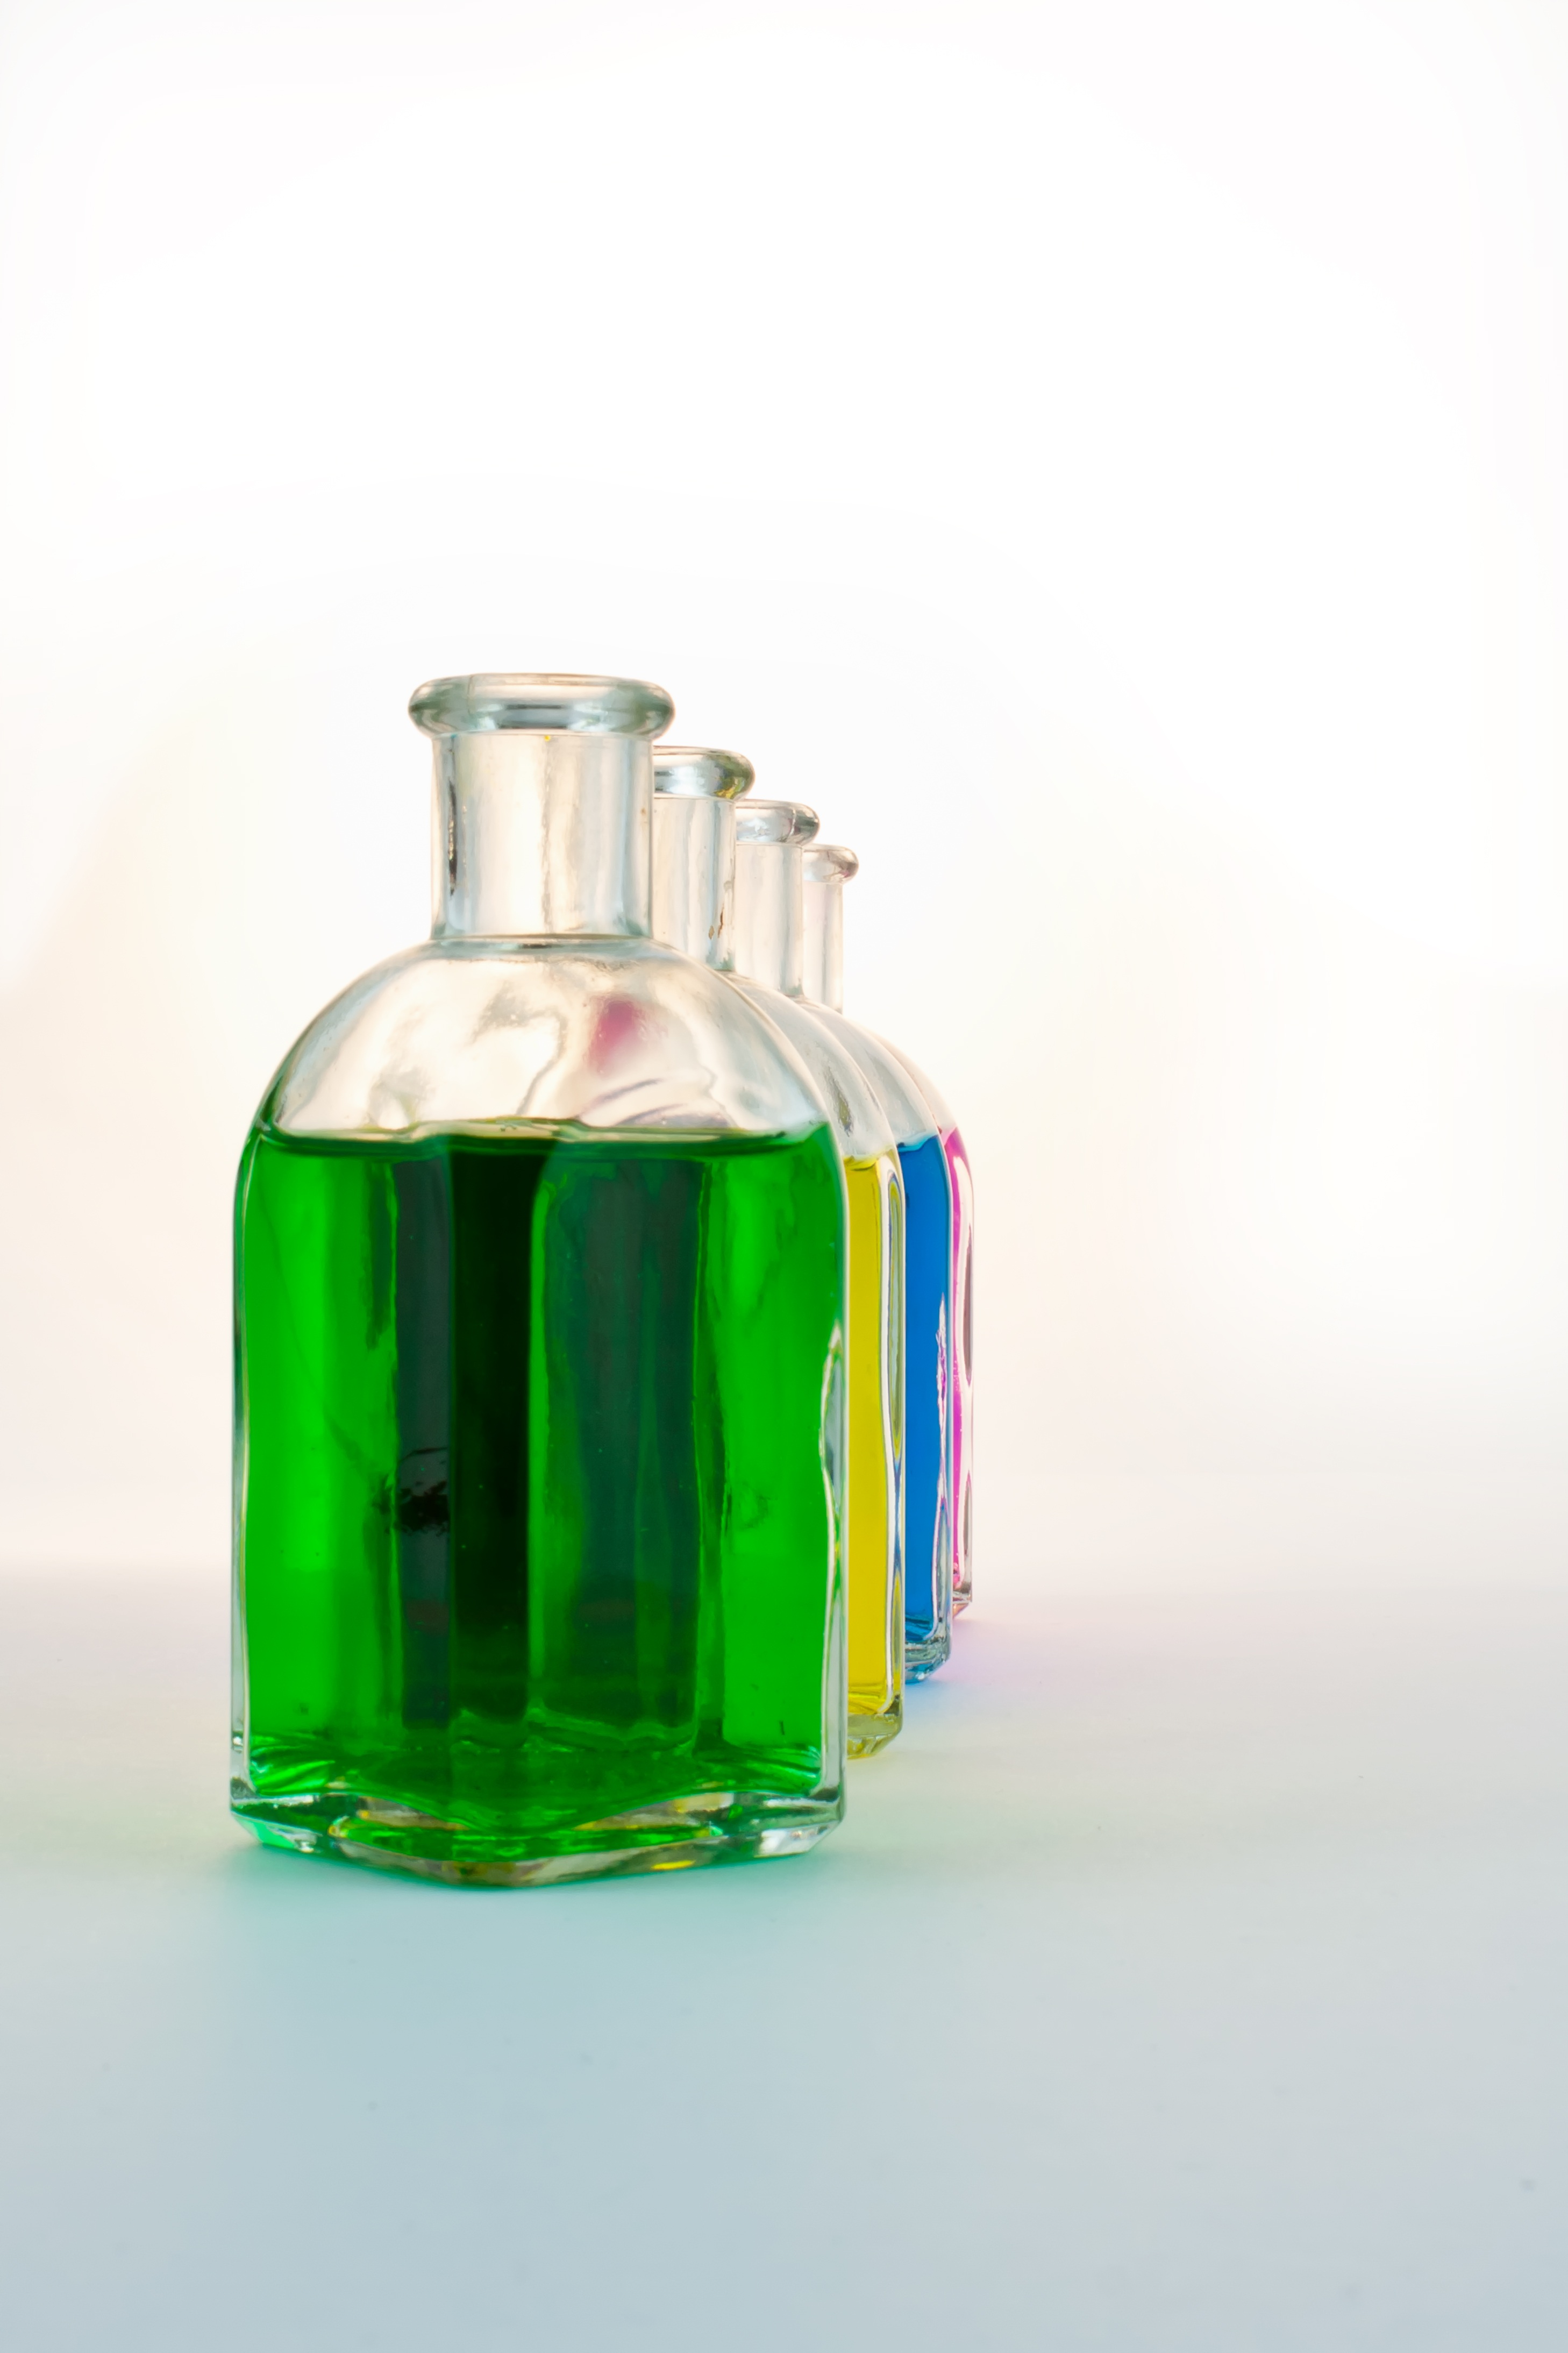
abstract, glass, spring, green, red, color, bottle, blue, colorful, yellow, modern, glass bottle, product, cheerful, background, bottles, perfume, many, plastic bottle, gaudy, drinkware, soluble in water